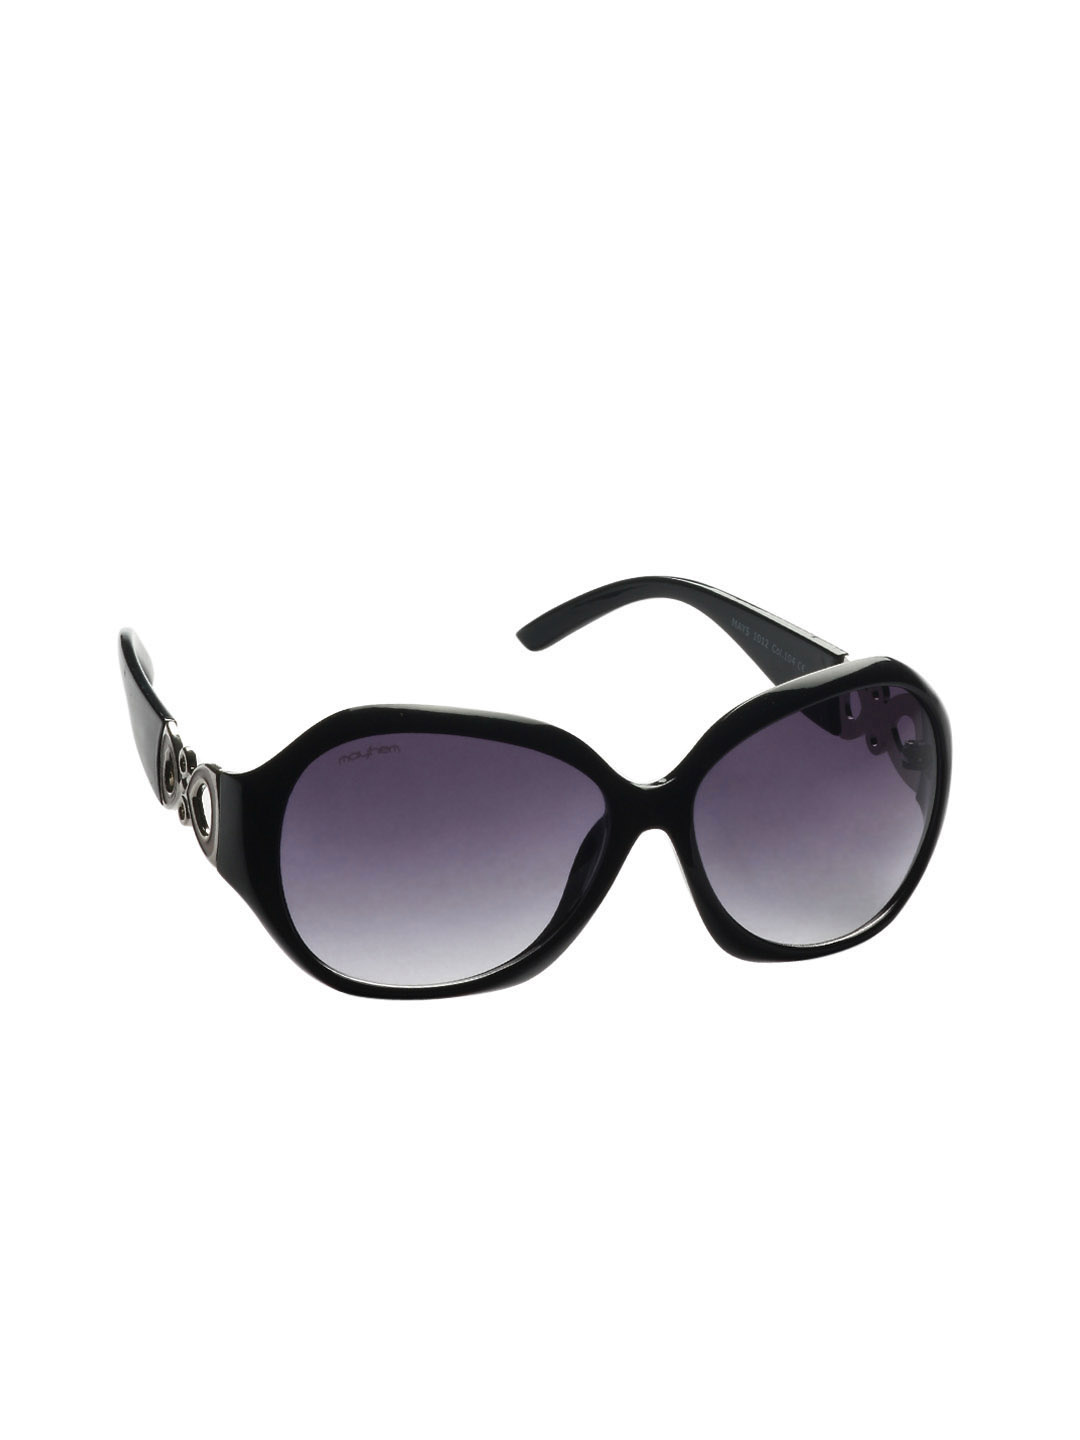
Mayhem Women Sunglasses 1012-104
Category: Accessories / Eyewear / Sunglasses
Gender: Women
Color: Grey
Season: Winter 2016
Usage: Casual